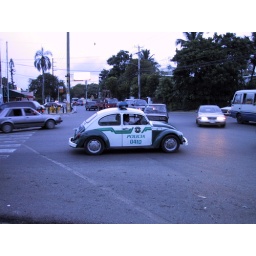
A police car spotted in Santo Domingo, the Dominican Republic.